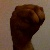
The image shows a hand gesture representing the letter 'M' in Indian Sign Language.